Camp Salvation

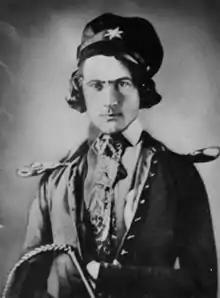
Lieutenant Cave J. Couts in 1843

Cave Johnson Couts was born on November 11, 1821, in Springfield, Tennessee. Much of his education came from his uncle Cave Johnson, who served as a U.S. Congressman from Tennessee and the United States Postmaster General. The younger Couts himself became a cadet in West Point Military Academy at 17. He graduated in 1843 and became a second lieutenant of the regiment of Mounted Rifles. He was sent to Fort Jesup in Natchitoches, Louisiana. Then posted to Fort Washita in Durant, Oklahoma, called the in Indian Territory then. Then to Fort Gibson departing in 1847. In 1848 he and his men depart to California, arriving on January 9, 1849. The trip across the Sonoran Desert and was very difficult. Couts was the leader of an expedition to the Gila River and was in charge of the Boundary Survey between the United States and Mexico in 1849. Couts set up a post camp at the meeting spot of the Colorado and Gila Rivers. He called the post "Camp Calhoun". Along with boundary survey work, he helped with Indian relations and helped '49er emigrants.